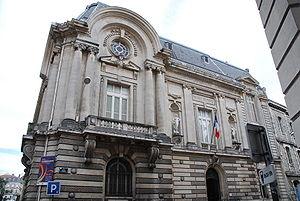
Bayonne est une commune du sud-ouest de la France et l’une des deux sous-préfectures du département des Pyrénées-Atlantiques, en région Nouvelle-Aquitaine. La ville est située au point de confluence de l'Adour et de la Nive, non loin de l'océan Atlantique, aux confins nord du Pays basque et sud de la Gascogne, là où le bassin aquitain rejoint les premiers contreforts du piémont pyrénéen. Elle est frontalière au nord avec le département des Landes, et la limite territoriale franco-espagnole se situe à une trentaine de kilomètres au sud.